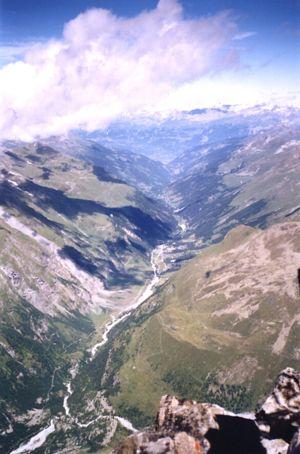
Val d'Anniviers en Suisse, vu depuis le sommet du Besso (sud)
Le val d'Anniviers est une vallée de Suisse dans le district de Sierre en Valais. Depuis le 1ᵉʳ janvier 2009, les communes d'Ayer, de Grimentz, de Saint-Jean, de Vissoie, de Saint-Luc, et de Chandolin ont fusionné pour former une seule commune. Elle regroupe toutes les communes de la vallée et elle porte le nom d'Anniviers en référence à la vallée.
Anniviers est une commune suisse du canton du Valais, située dans le district de Sierre.